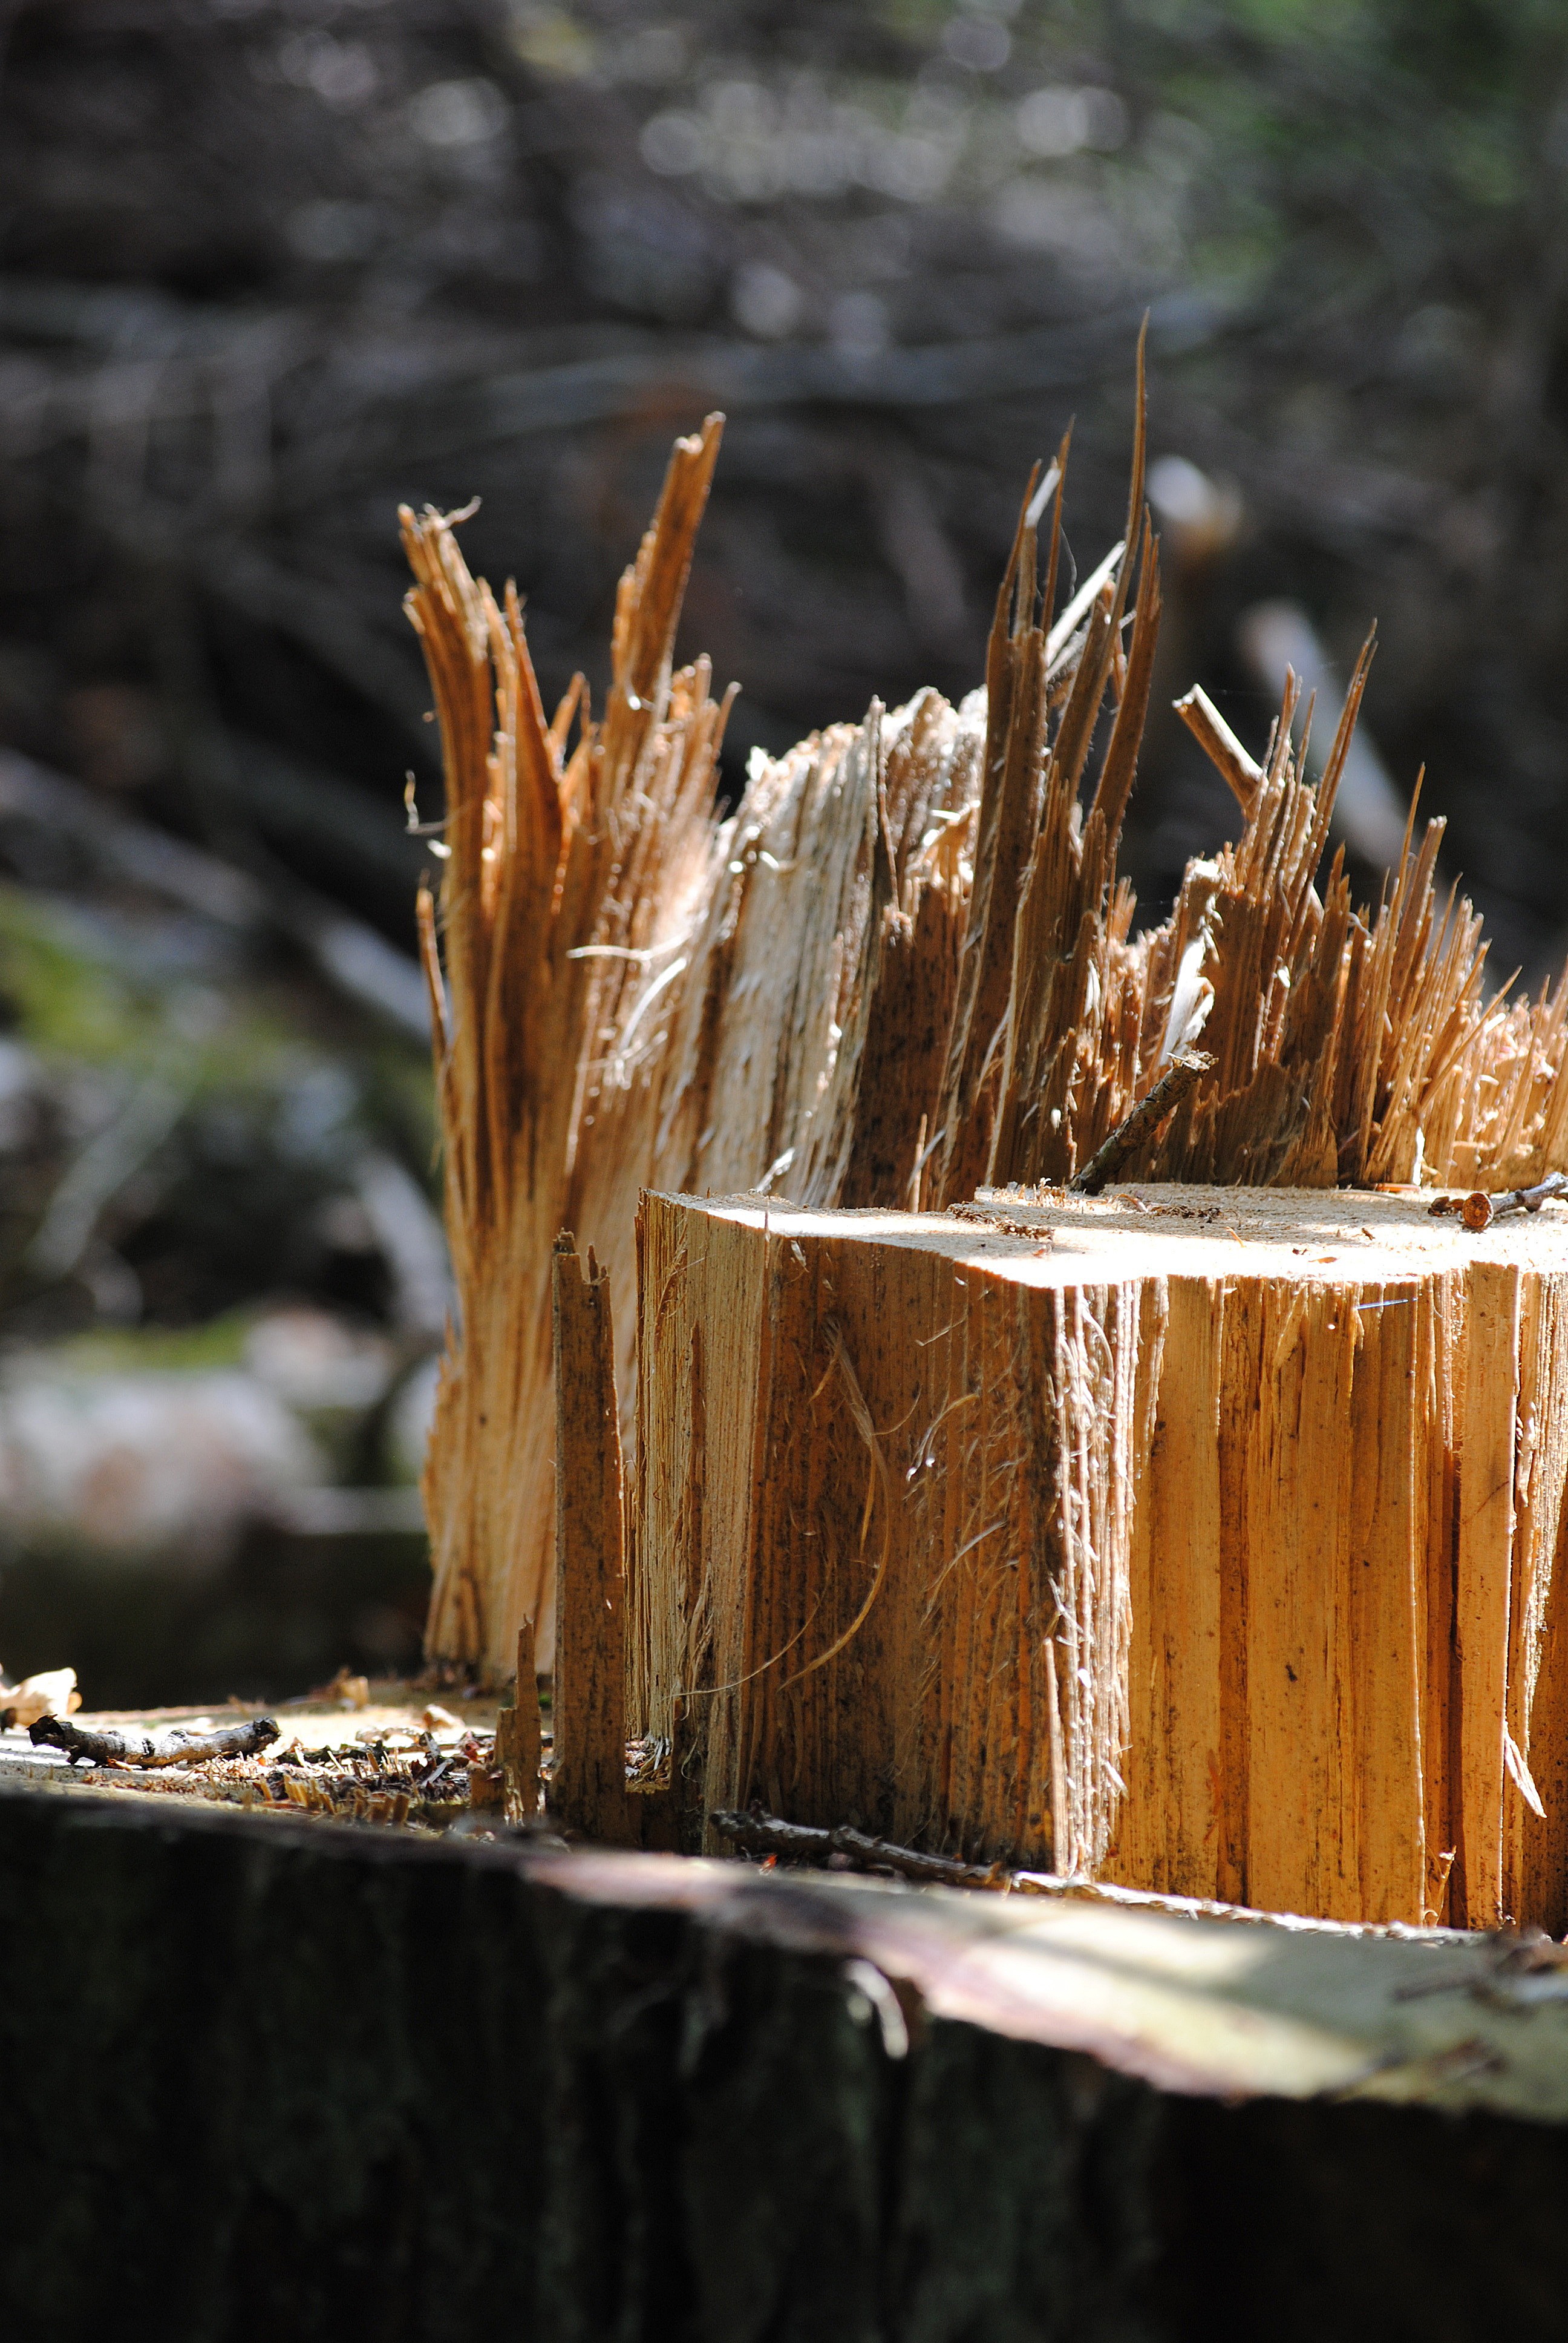
tree, nature, grass, plant, wood, leaf, autumn, soil, season, material, tree trunk, macro photography, wood splitter, canceled, grass family